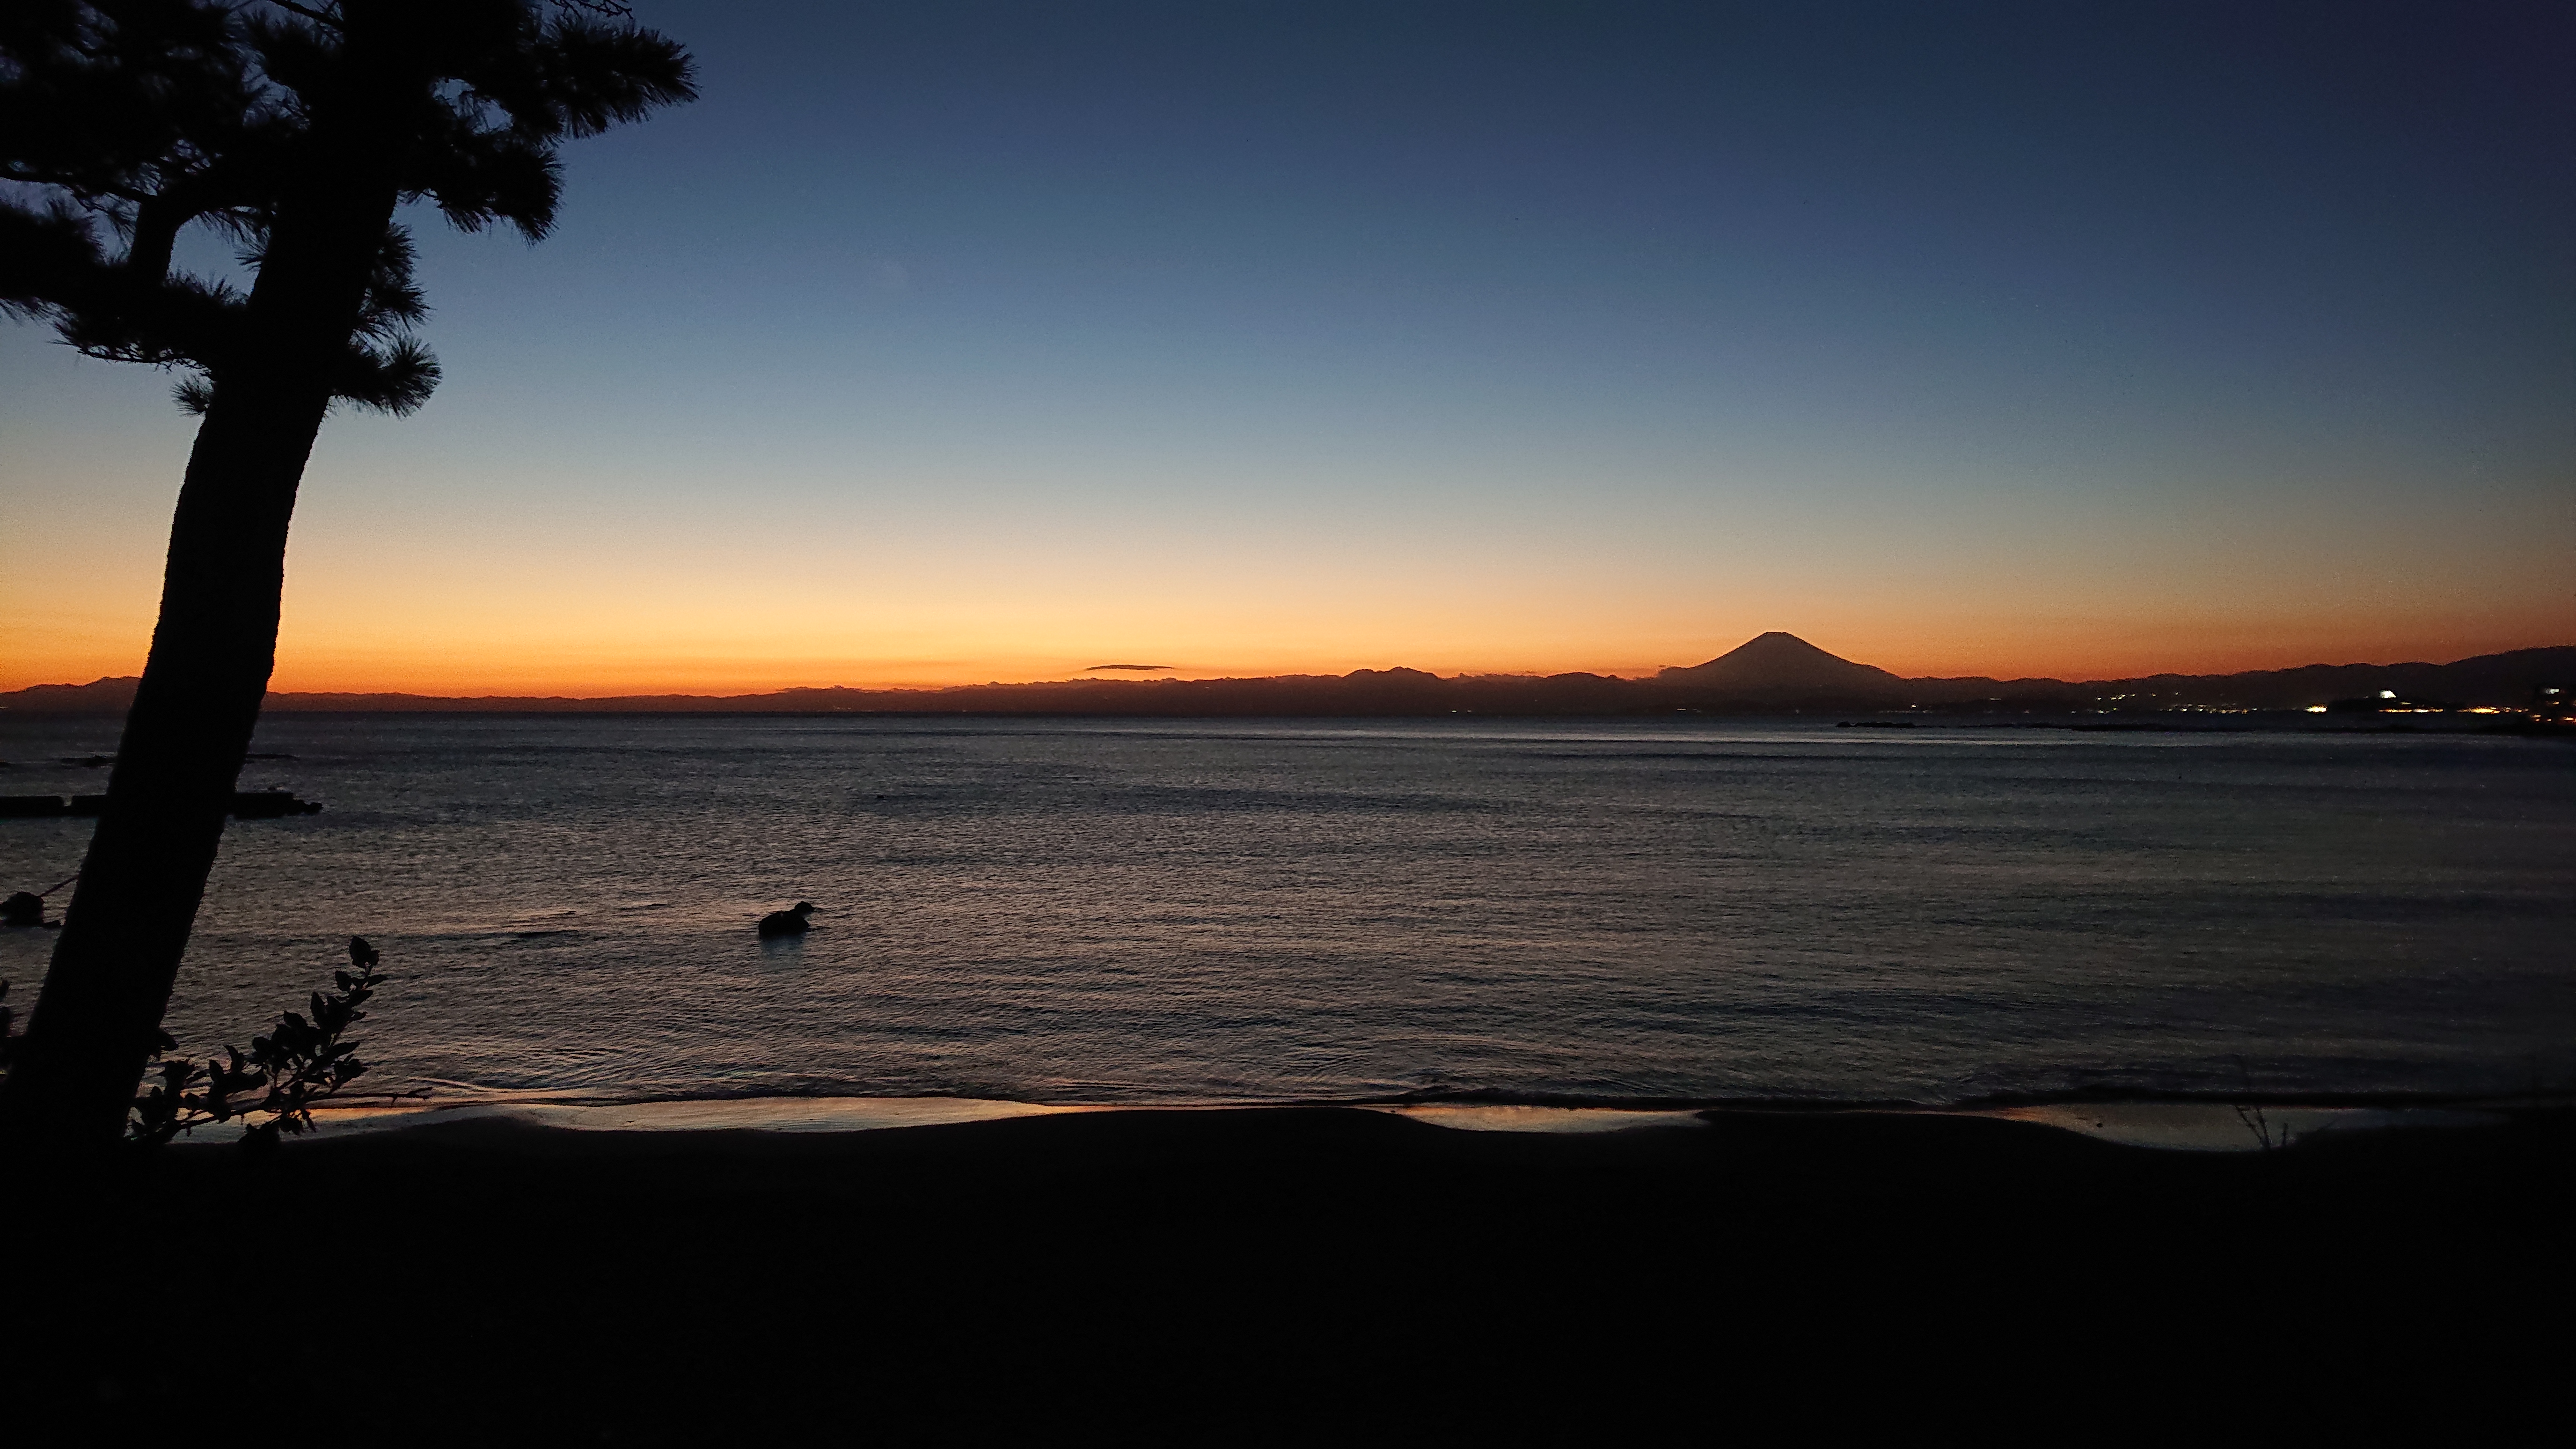
sunset, mount fuji, fuji, sea side, sky, twilight, hayama, japan, water, water resources, afterglow, cloud, dusk, coastal and oceanic landforms, tree, lake, sunlight, red sky at morning, natural landscape, sunrise, bank, beach, landscape, plant, horizon, sun, headland, waterway, astronomical object, calm, shore, dawn, rock, wind wave, arecales, reflection, sound, coast, evening, hill, wave, reservoir, bay, tropics, ocean, loch, cape, lake district, mountain, island, inlet, sand, night, vacation, promontory, caribbean, river, sea